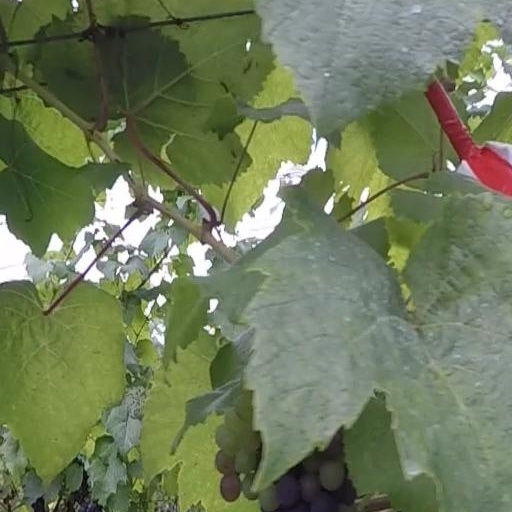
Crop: grape